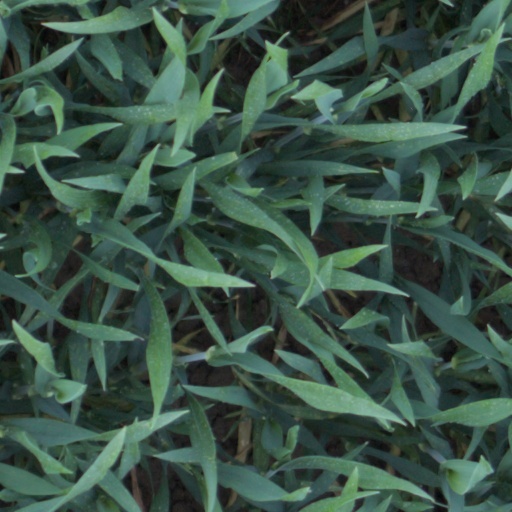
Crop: wheat